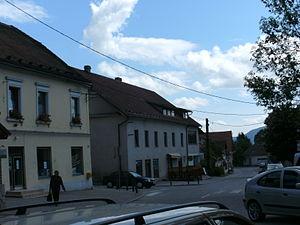
Oplotnica est une commune située dans la région historique du Basse-Styrie au nord-est de la Slovénie.